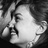
Emotion: happy